2nd Special Operations Squadron

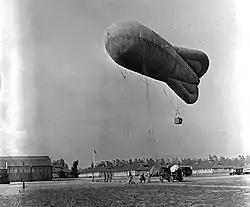
Type "R" observation balloon at Arcadia Balloon School, Arcadia, California, 1921

On 11 August 1919, the company was transferred to Ross Field, Arcadia, California without personnel or equipment. The unit was reorganized on 1 October 1921 and redesignated as the Air Service Balloon School Detachment. However, the Air Service decided to close Ross Field due to the Santa Ana winds, which blew in from the desert. These winds created much havoc with the aerial observation, ground training, and balloon handling. The detachment was disbanded and the remaining equipment left over from the war and some men were sent to Brooks Field, Texas. The unit was demobilized on 21 May 1922.